Bowman H. McCalla

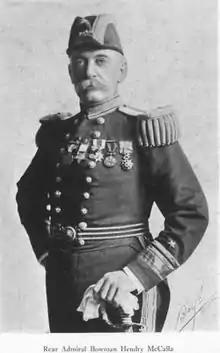

Rear Admiral Bowman Hendry McCalla (June 19, 1844 – May 6, 1910) was an officer in the United States Navy, who was noted for his roles in the Spanish–American War and putting down the Boxer Rebellion.